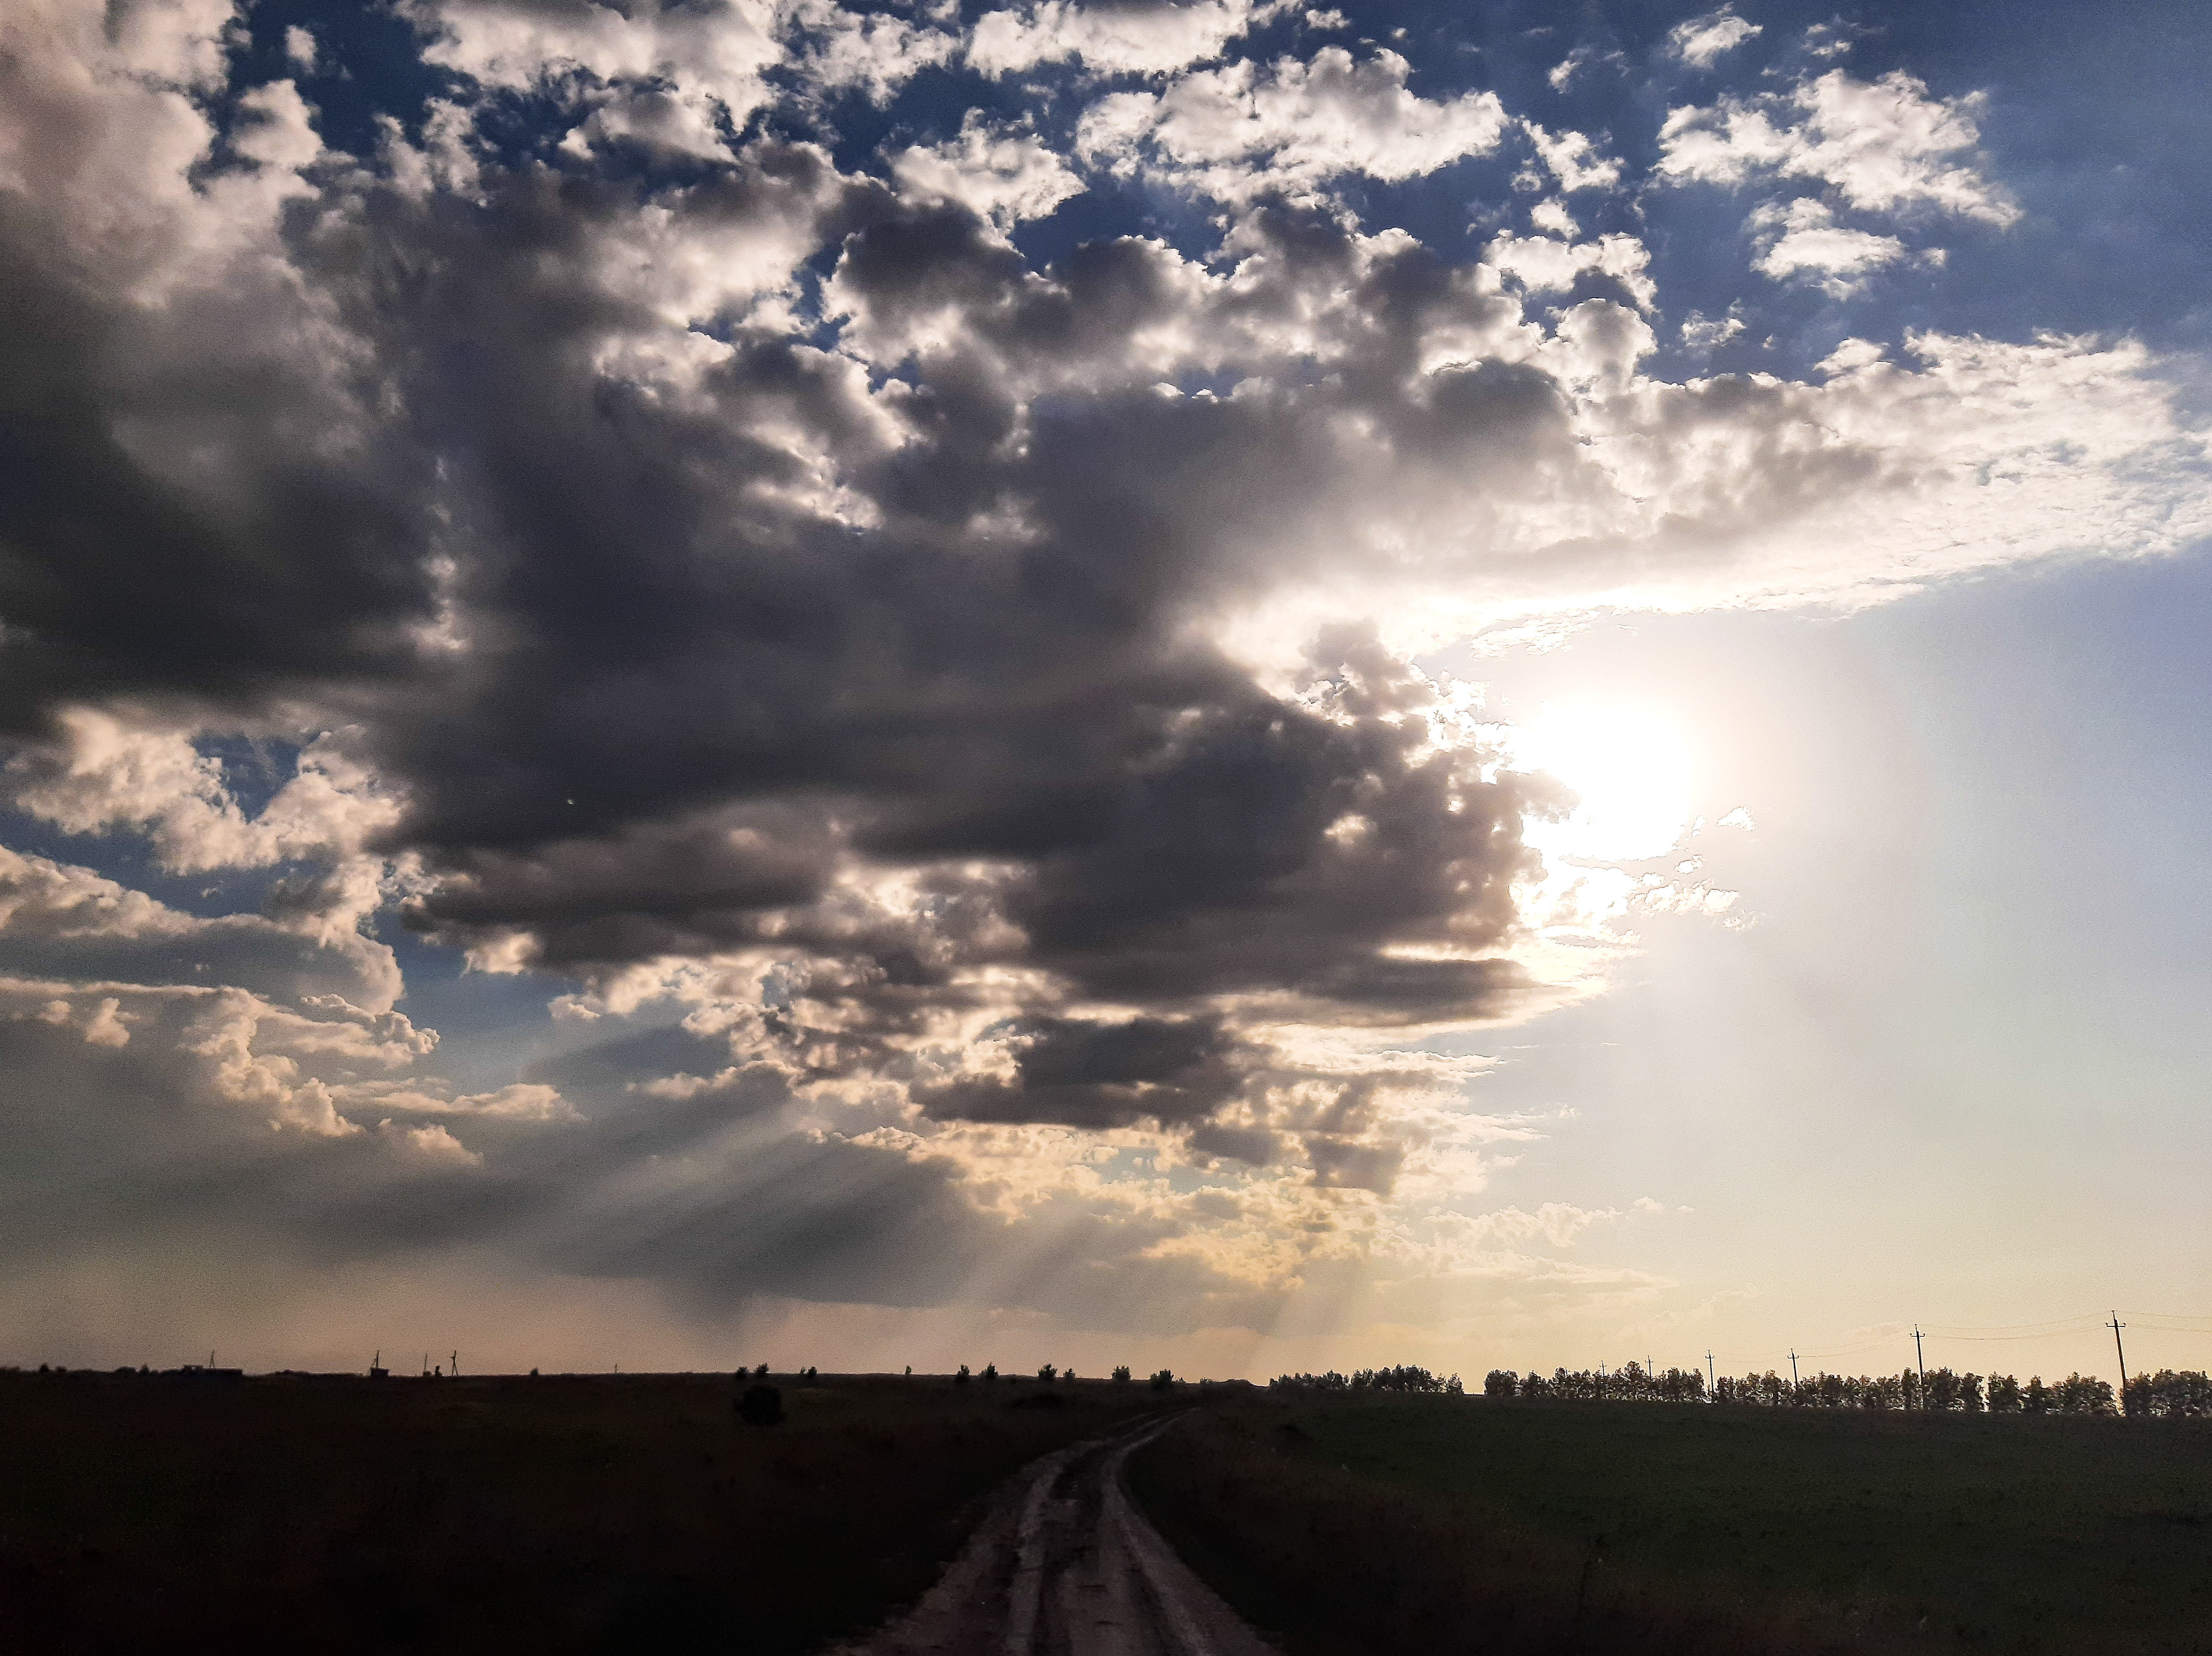
harvest, field, summer, ear, sky, weather, gray, green, village, life, plant, seeds, sowing, bread, golden, blue, white, rays, day, sun, clouds, rain, tree, freedom, hills, horizon, freshness, road, lonely, pearls, cloud, atmosphere, daytime, ecoregion, light, afterglow, nature, natural landscape, natural environment, dusk, sunlight, sunset, cumulus, atmospheric phenomenon, sunrise, asphalt, road surface, landscape, grass, plain, grassland, rural area, calm, astronomical object, meteorological phenomenon, dirt road, prairie, darkness, evening, hill, pasture, soil, stock photography, nonbuilding structure, dawn, ocean, agriculture, steppe, highway, path, lane, farm, backlighting